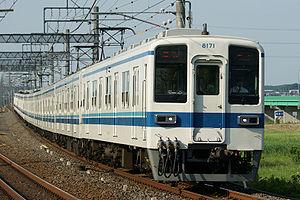
La Tōbu Railway Co., Ltd. ou simplement Tōbu est une entreprise privée japonaise qui gère des lignes de chemin de fer dans la région de Tokyo, Saitama, Chiba, la préfecture de Tochigi et la préfecture de Gunma.